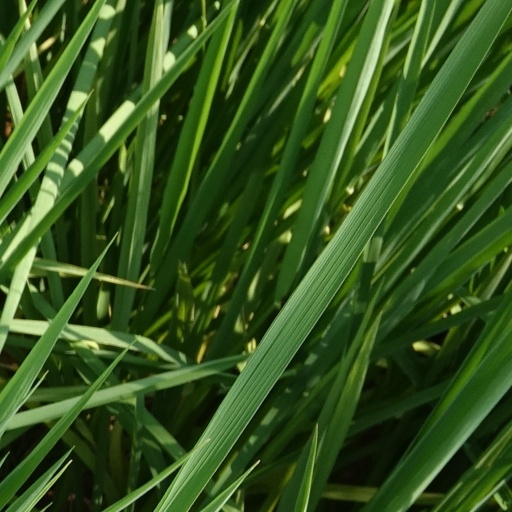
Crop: rice